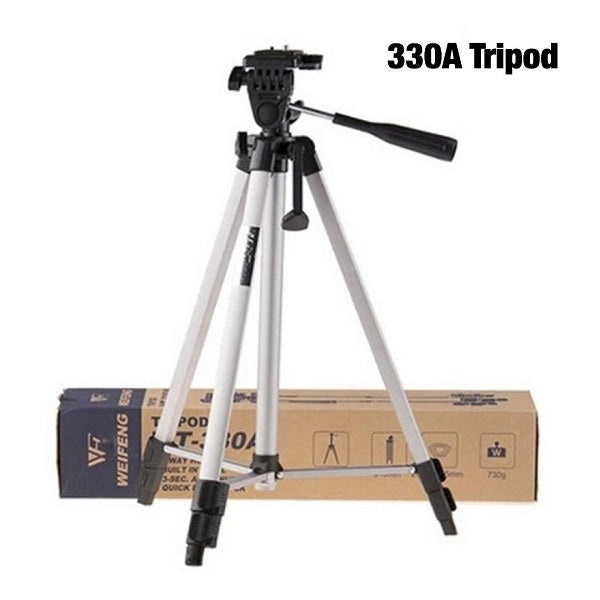
Stativ tripod 330a
Podesiv stativ tripod 330A za fotoaparate, kamere i mobilne telefone 📸 Univerzalna kompatibilnost : Idealan za fotoaparate, kamere i mobilne telefone, ovaj stativ zadovoljava sve vaše potrebe za stabilnim snimanjem. 🎒 Praktičan dodatak : Uključuje torbu za nošenje, omogućavajući vam jednostavan transport i skladištenje. 📏 Podesiva visina : Stativ se može prilagoditi od 55 cm do 135 cm, pružajući vam fleksibilnost za različite snimateljske situacije. 🔄 Rotacija i ojačanja : Sa mogućnošću rotacije i dodatnim ojačanjima, ovaj stativ nudi stabilnost i svestranost pri svakom korišćenju. 💪 Kvalitetna izrada : Napravljen od aluminijuma, stativ je lagan, ali robustan, sa težinom od samo 700 grama, što ga čini idealnim za prenos i dugotrajnu upotrebu. Ovaj stativ je savršen izbor za sve vaše snimateljske potrebe, pružajući vam stabilnost, prilagodljivost i jednostavnost korišćenja bilo gde i bilo kada.
Brand: SvePovoljno
Category: Cameras & Optics > Camera & Optic Accessories > Tripods & Monopods > Travel Tripods